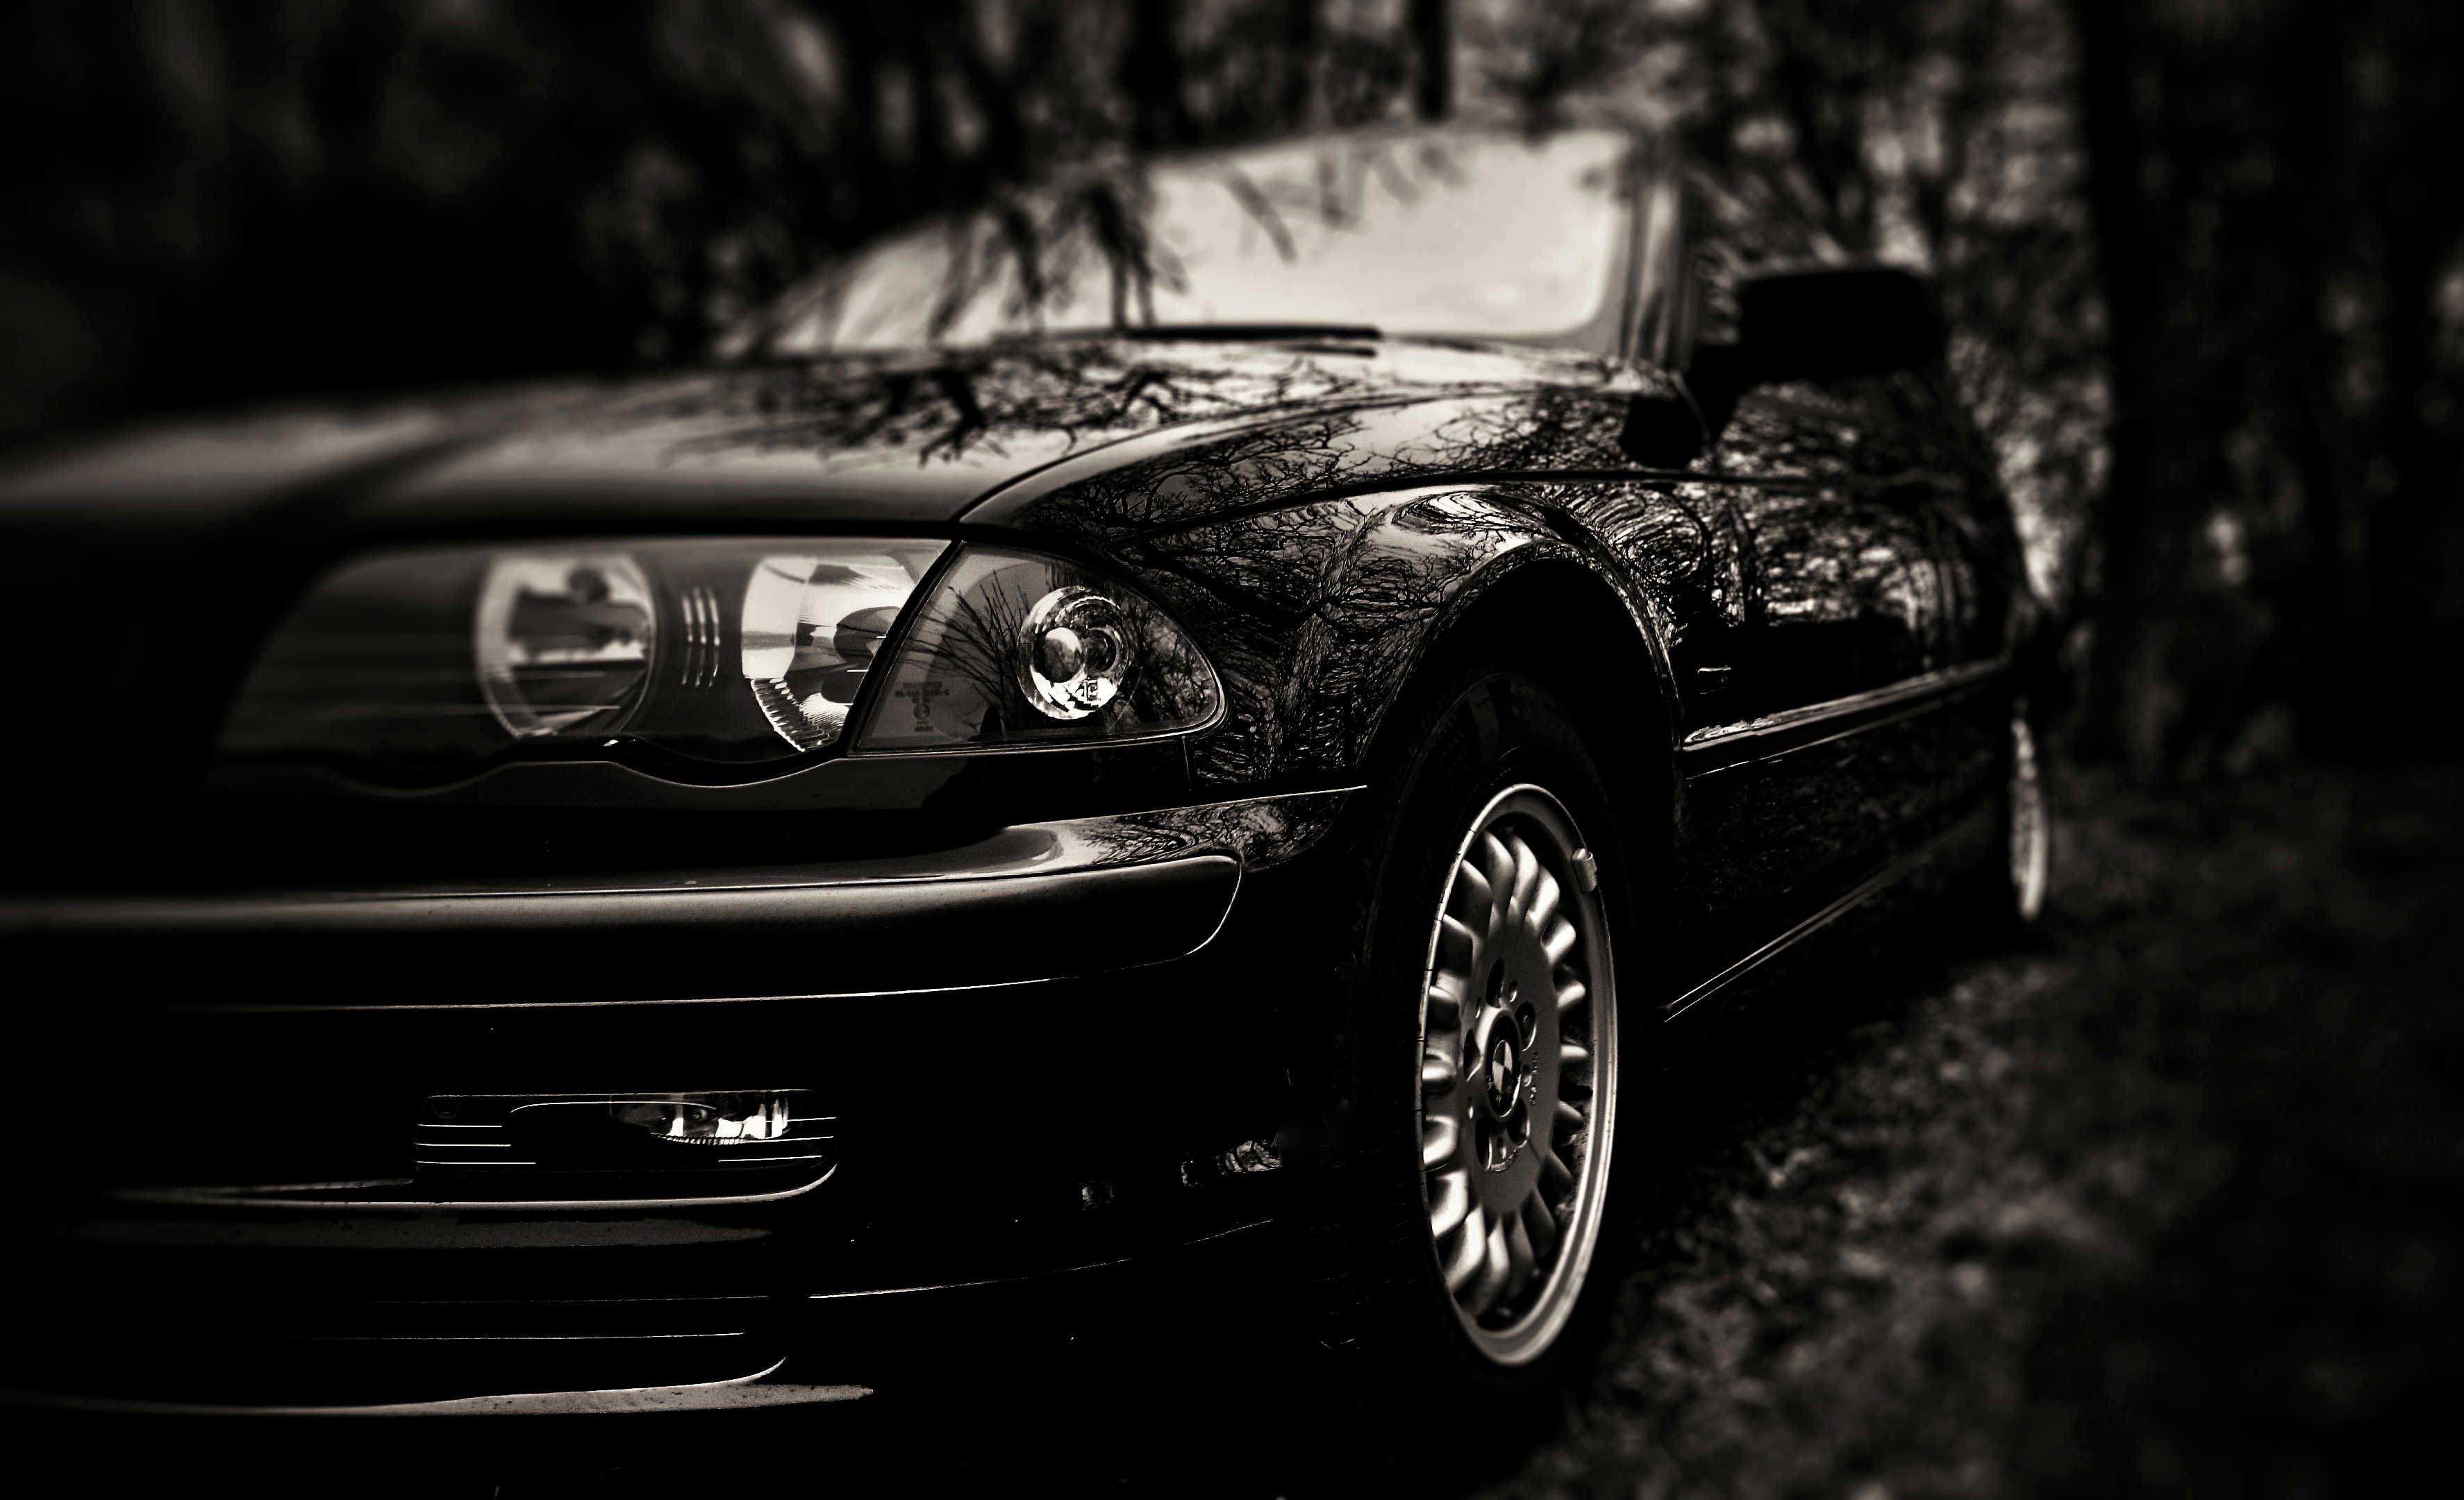
black and white, car, wheel, vehicle, auto, darkness, black, sports car, bumper, rim, sedan, bmw, convertible, coupe, land vehicle, e46, combi, automobile make, automotive exterior, automotive design, luxury vehicle, performance car, vehicle registration plate, executive car, bmw 3 series e90, sports sedan, bmw x5 e53